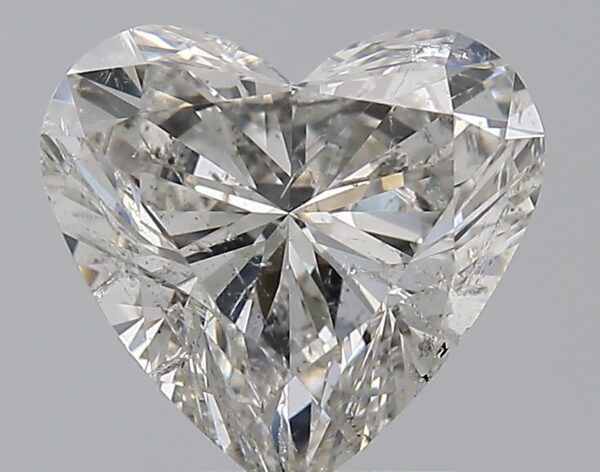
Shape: heart
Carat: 2
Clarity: SI2
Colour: G
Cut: VG
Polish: EX
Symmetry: EX
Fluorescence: N
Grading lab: IGI
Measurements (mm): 8.05 x 8.62 x 4.82